Spartacist uprising

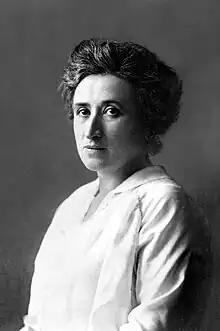

On 10 January the Freikorps Reinhard Brigade, led by Colonel Wilhelm Reinhard, attacked the Spartacist headquarters in Spandau. On 11 January Noske gave the order for action against those occupying the newspaper building. The attackers, armed with military weapons, far outgunned their opponents. The Potsdam Freikorps captured the building with flame throwers, machine guns, mortars and artillery. Other occupied buildings and streets in the newspaper district were also taken over by 12 January. There were no organized battles because the insurgents were not prepared for them; in many cases they surrendered voluntarily. The military nevertheless shot over a hundred insurgents and an unknown number of uninvolved civilians in the area. On 11 January, for example, seven men who wanted to negotiate with the government troops for a surrender of the building were taken to the Berlin Dragoon Barracks and shot. An investigative committee of the parliament of Prussia later put the overall death toll at 156. Among the military there were thirteen killed and twenty wounded.